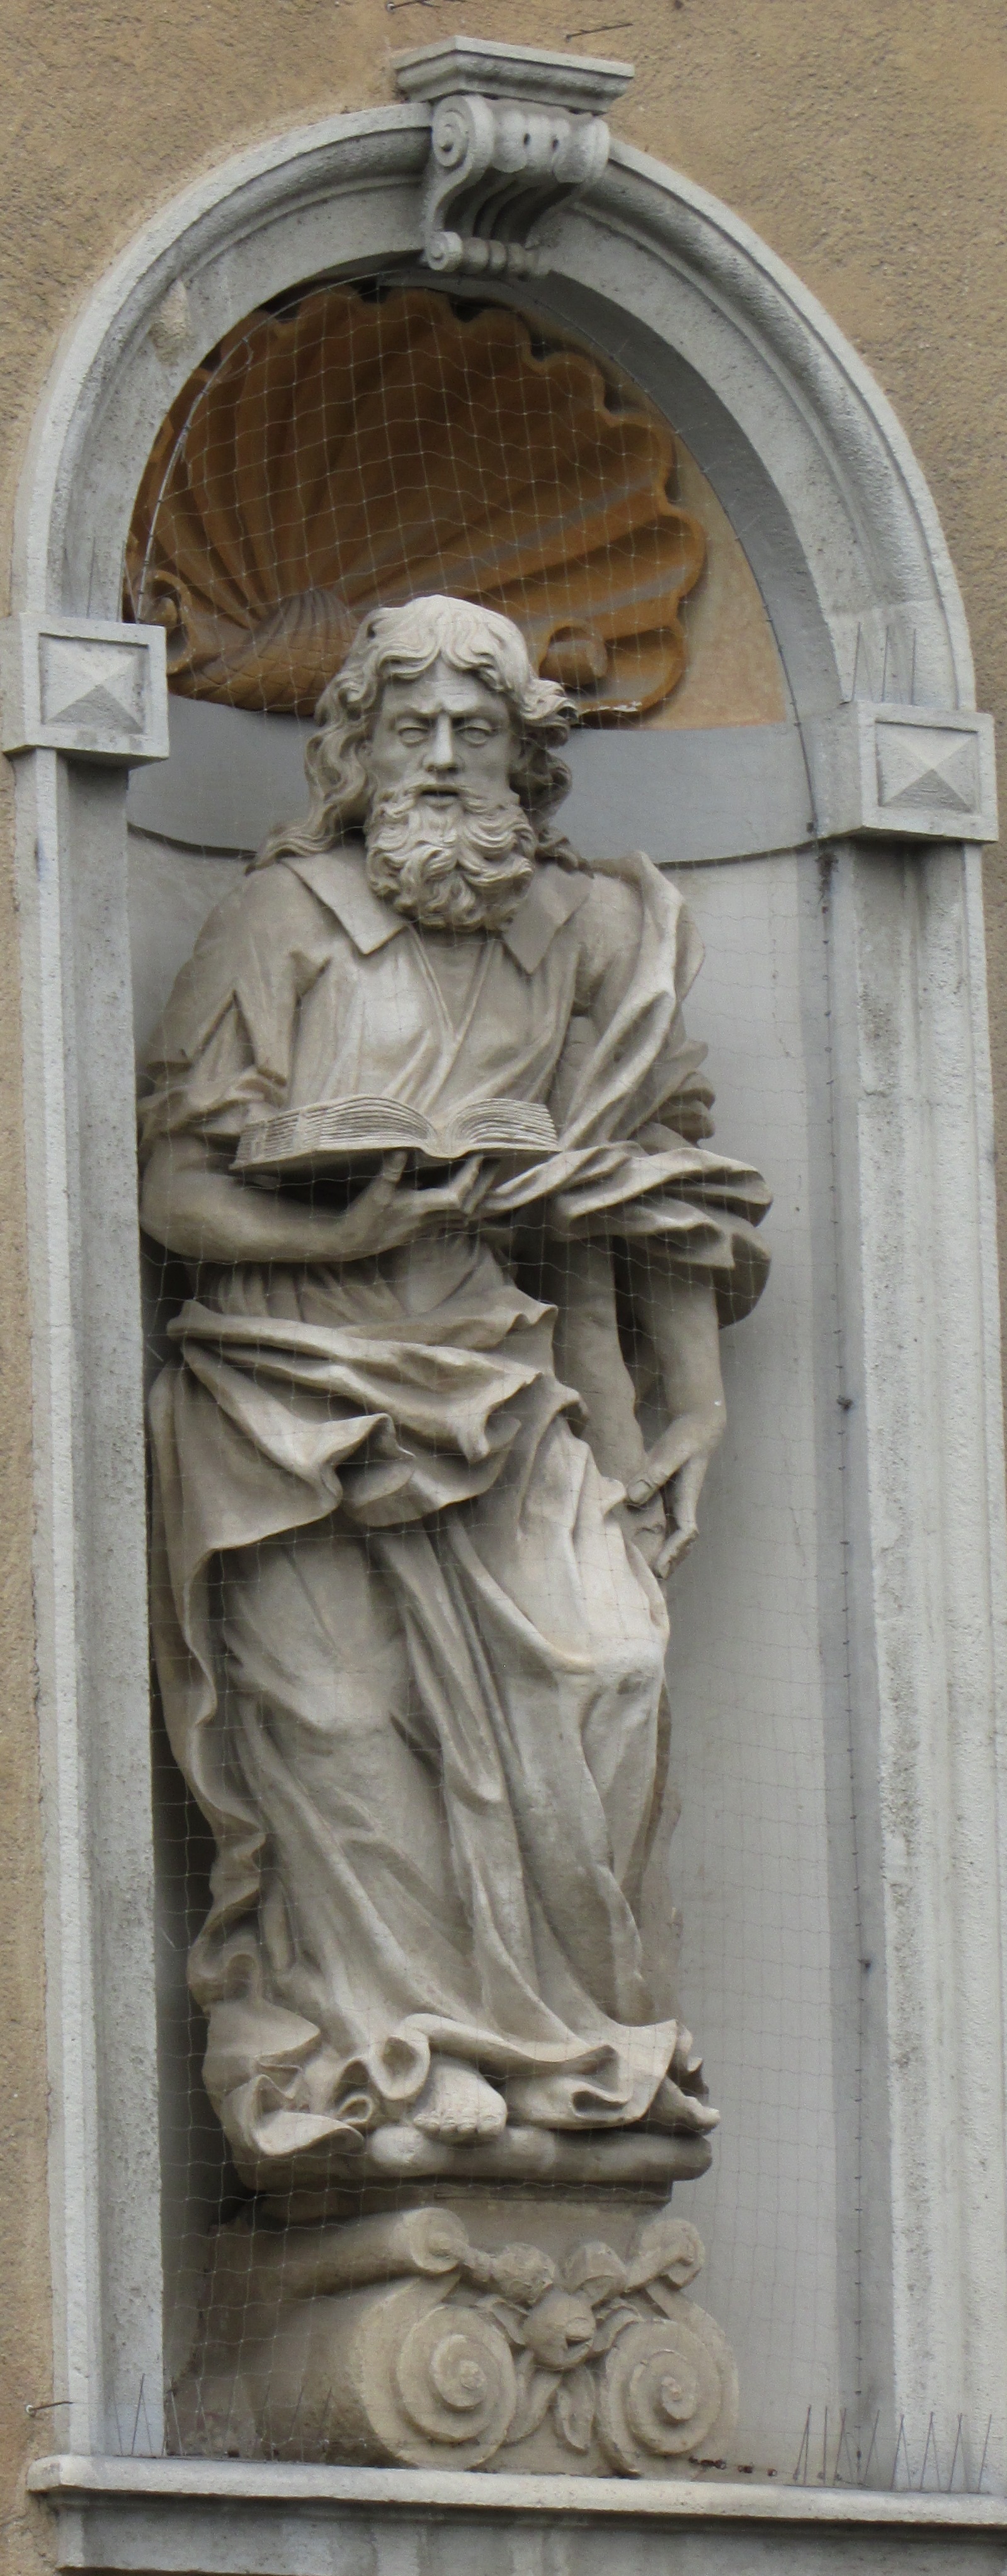
architecture, monument, statue, sculpture, memorial, art, carving, relief, slovakia, stone carving, trnava, ancient history